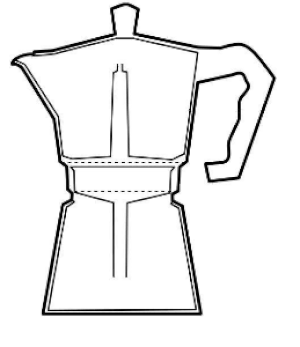
La cafetière moka, appelée aussi cafetière italienne ou macchinetta, est une cafetière pour cuisinière, qui utilise la vapeur d'eau sous pression pour préparer du café. Brevetée par Alfonso Bialetti sous le nom de Moka Express en 1933, l'entreprise Bialetti continue à produire la cafetière Moka Express.